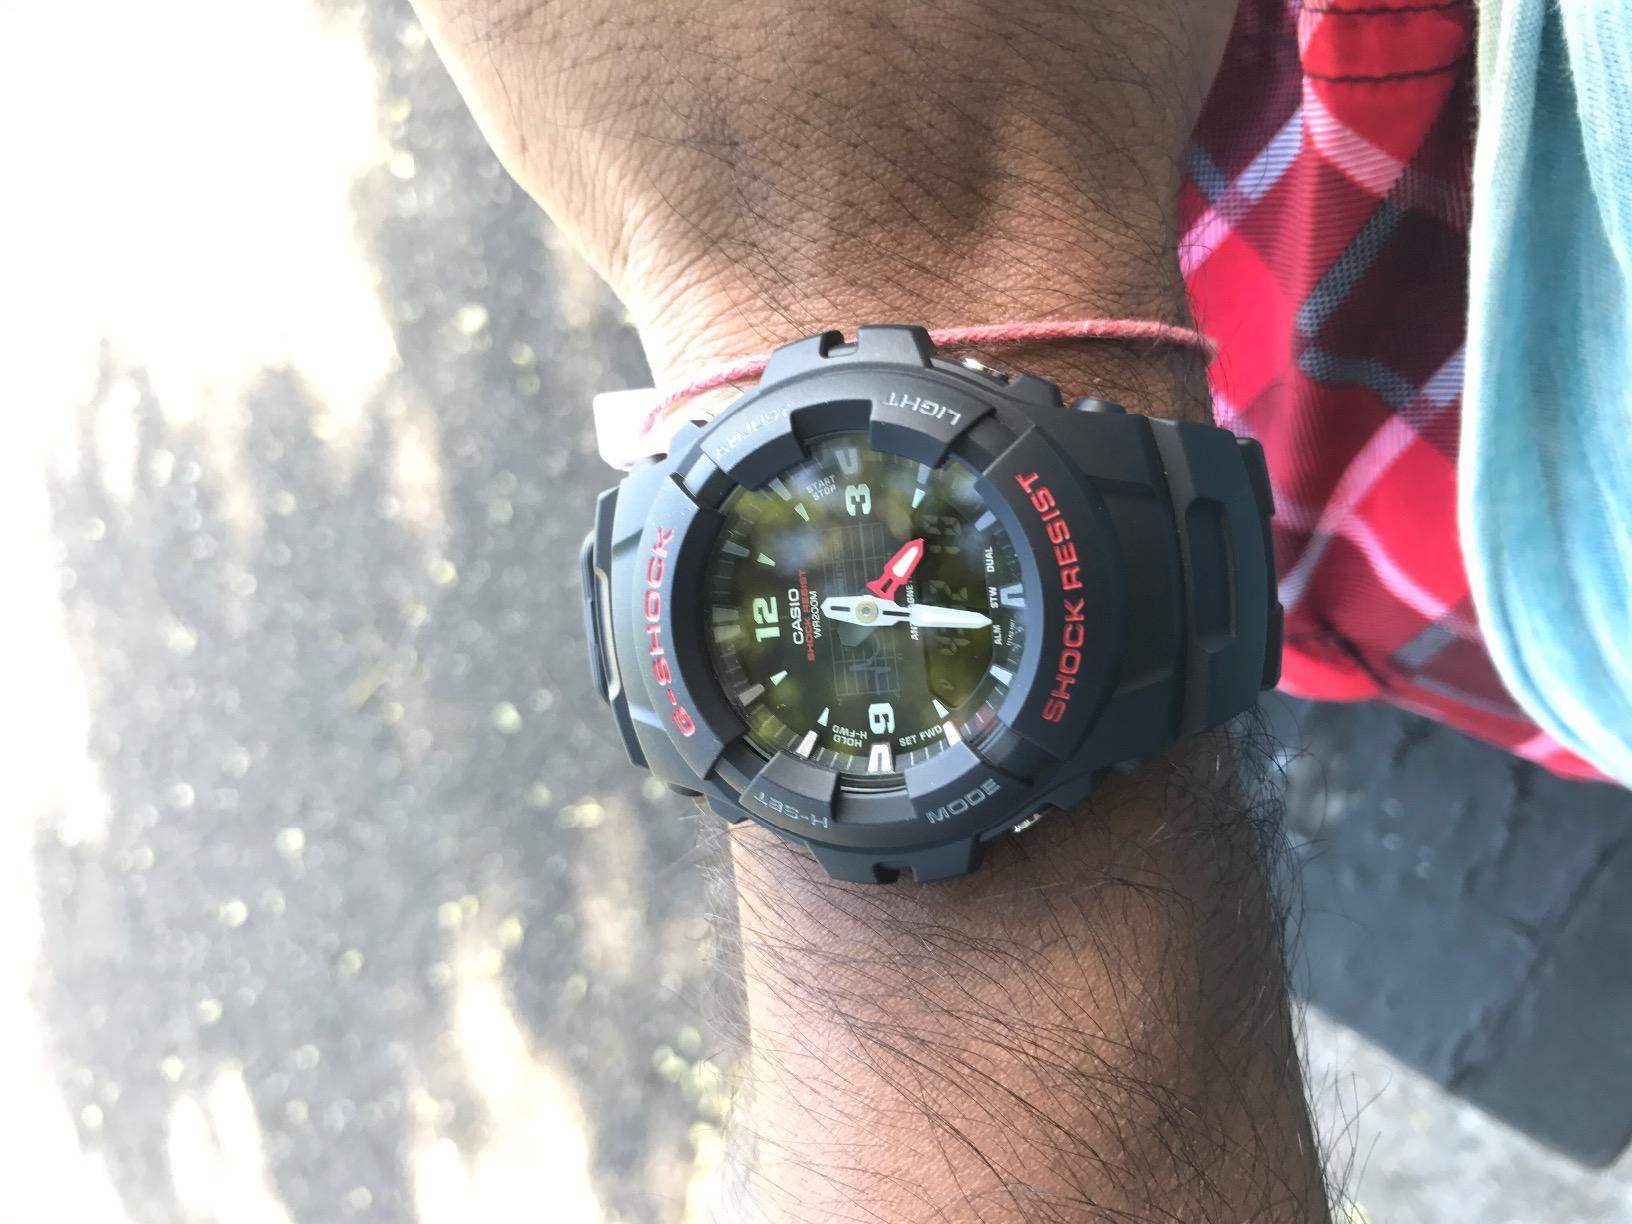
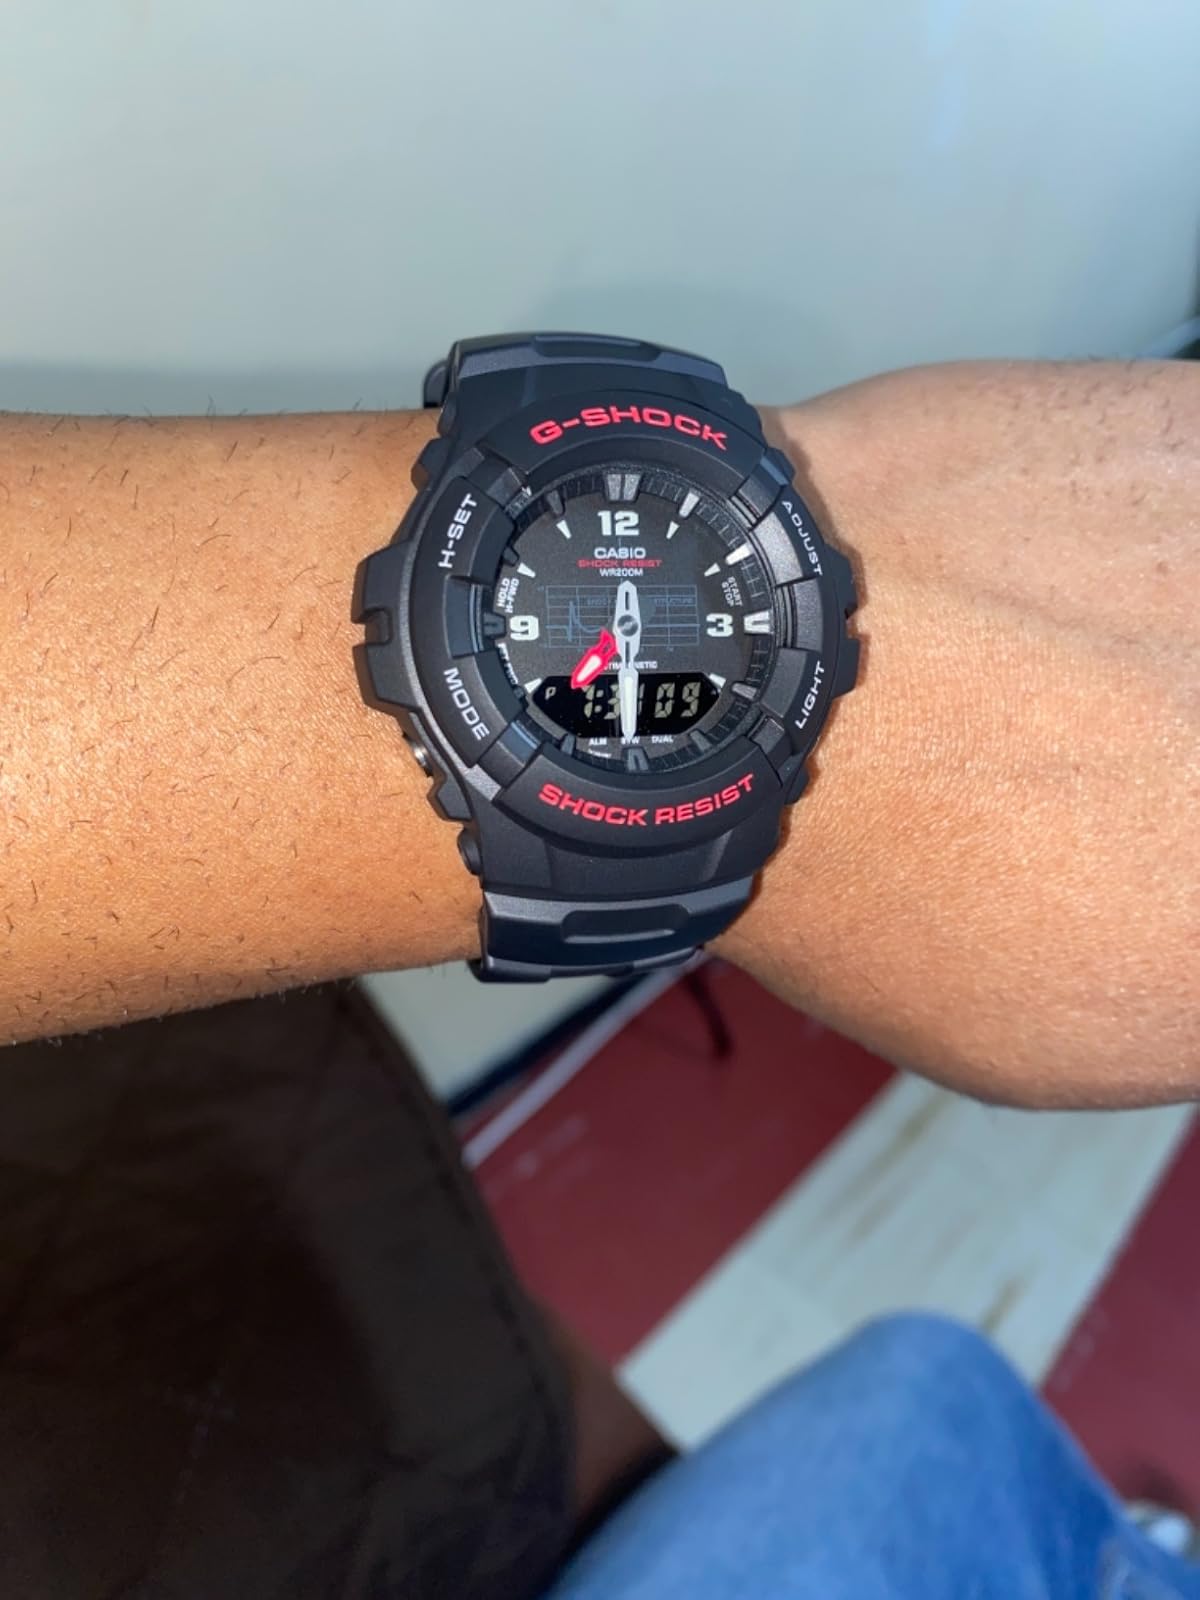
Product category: accessories_watch
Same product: yes